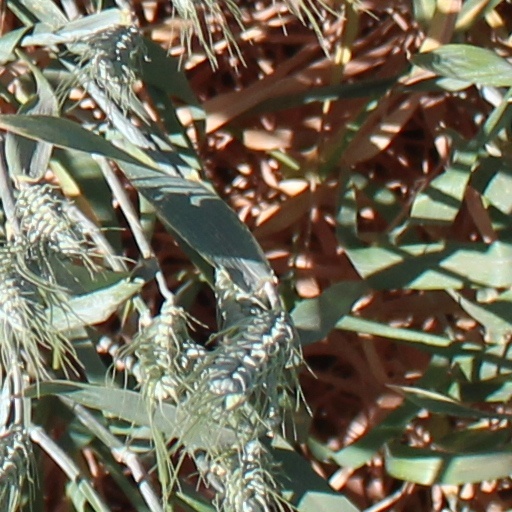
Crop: wheat